Kewal Singh Dhillon

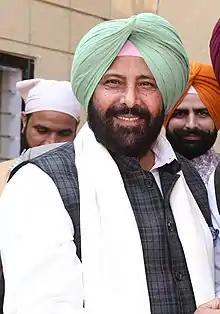
Dhillon in 2019 at Hamidi, Barnala district

Kewal Singh Dhillon (born 16 May 1950) is an Indian politician from Punjab. He is a member of Bharatiya Janata Party since June 2022. He was an MLA from Barnala till 2017, when he was defeated by Meet Hayer of Aam Aadmi Party.